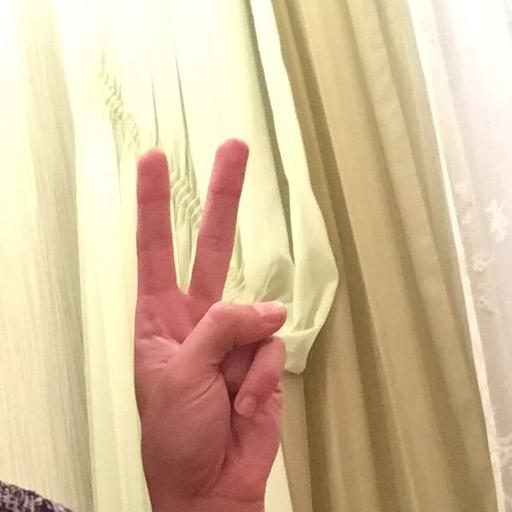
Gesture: peace